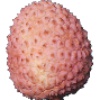
Label: Lychee 1